Jews' Court, Lincoln

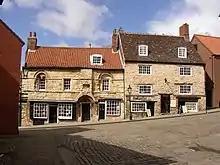
Jews' Court is next to the Jew's House on Steep Hill, Lincoln

Jews' Court is located immediately above Jew's House on Steep Hill. The three-storeyed stone building dates from but was altered in the 18th century and the windows were replaced in the early-19th and 20th centuries. The Jews' Court may contain some late medieval stonework but a recent architectural survey has shown that there is very little medieval stonework above basement level in the existing building. Historian Cecil Roth believed it to be the site of a medieval synagogue. Documentary evidence of 1290 when the Jewish community of Lincoln was expelled shows that the Jews' Court has always been divided into two houses, and a charter of 1316 mentions that a Jewish "scola" or synagogue had stood to the west in the tenement behind these two houses.